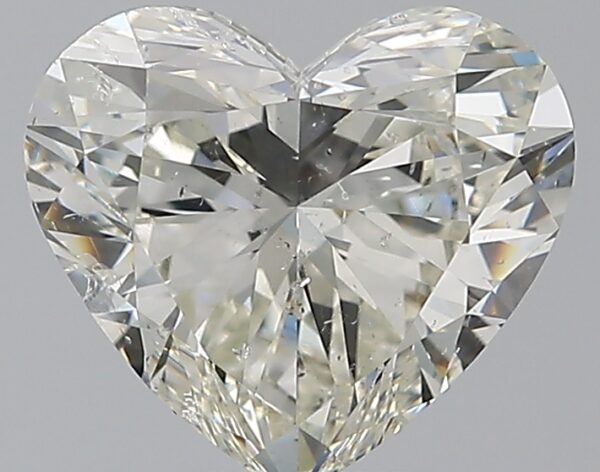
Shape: heart
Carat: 3.01
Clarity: SI2
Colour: K
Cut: EX
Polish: EX
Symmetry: EX
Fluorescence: N
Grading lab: GIA
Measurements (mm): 9 x 10.1 x 5.59